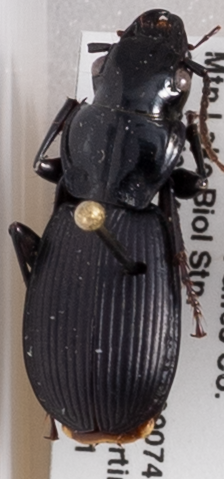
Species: Pterostichus moestus
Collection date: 2019-05-21
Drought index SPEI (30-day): -0.62
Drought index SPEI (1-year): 2.09
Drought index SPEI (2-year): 2.09